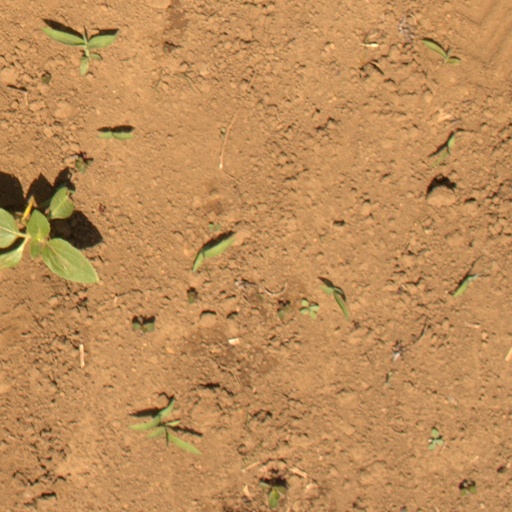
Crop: Jerusalem artichoke